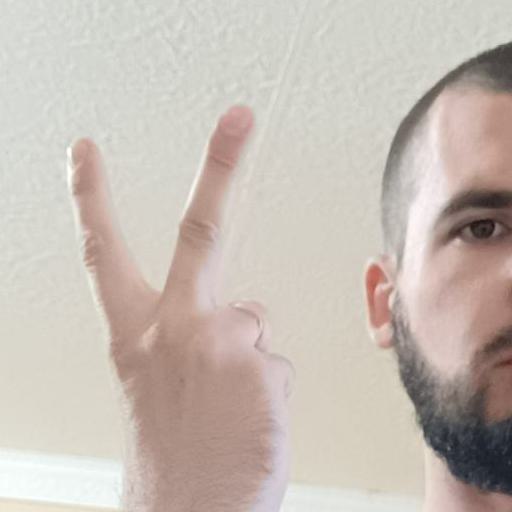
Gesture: peace_inverted